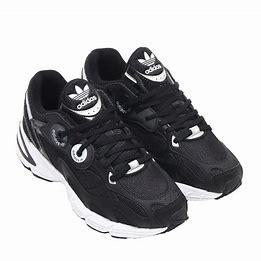
Brand: Adidas
Model: Astir